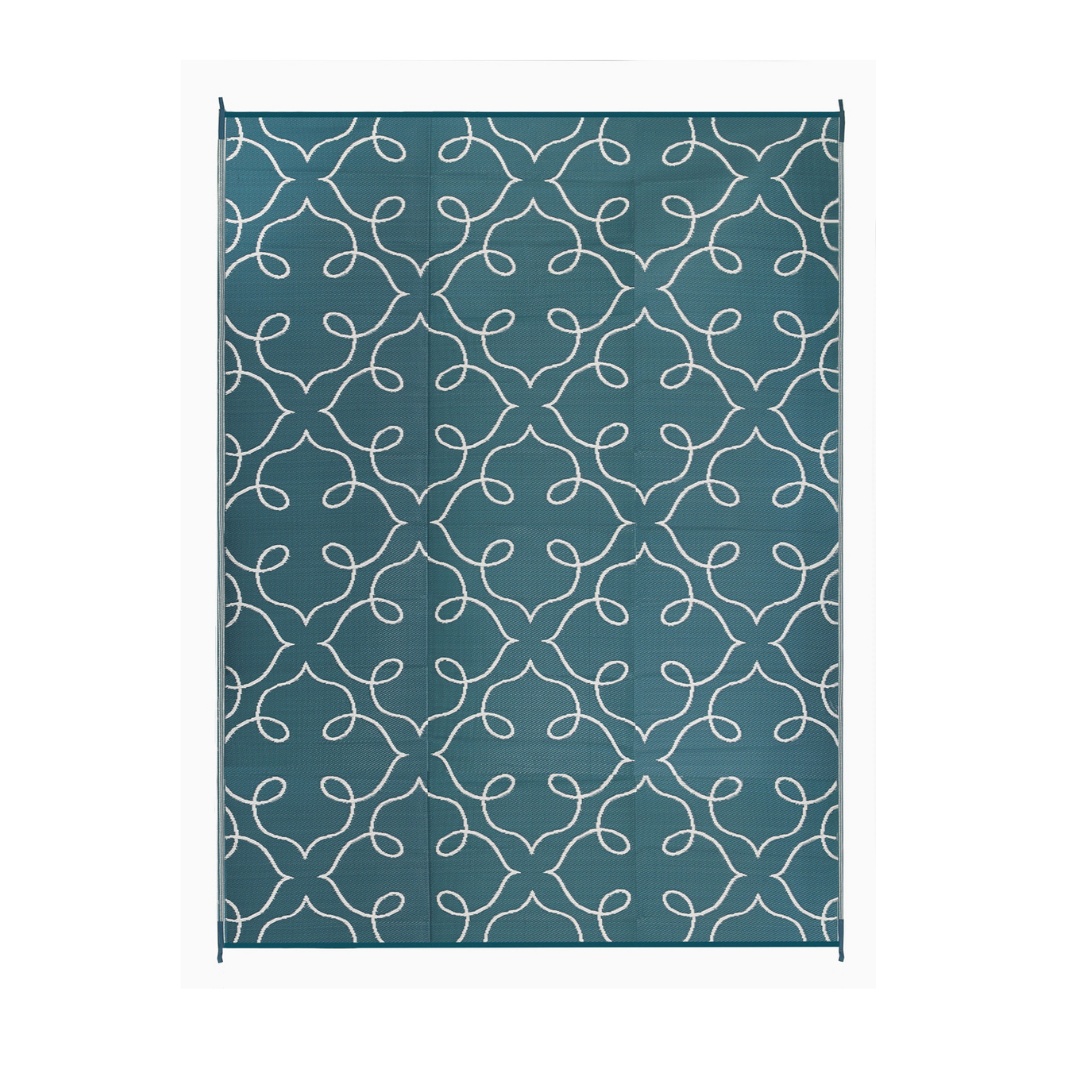
Syracuse Sea Green Floral Pattern Foldable Waterproof Sand Mat for Camping - 270x360 CM
Discover the ultimate camping companion - the Syracuse Sea Green Floral Pattern Foldable Waterproof Sand Mat. Made from eco-friendly and recycled plastic, this large mat (270x360 cm) provides both comfort and convenience with its foldable and waterproof design. Order now for your next outdoor adventure. Woven from straws made up of recycled plastic Washable, just shake or hose off for easy cleaning This mat comes folded, so they can be easily thrown away in the car or caravan Lightweight - Portable for use in picnics and camping trips Reversible, change the look Actual colors may vary from the image(s) shown due to manufacturing limitations & monitor settings Free Shipping Fast Dispatch-Orders received before 1 PM shipped on the same day
Brand: Fab Habitat
Category: Sporting Goods > Outdoor Recreation > Camping & Hiking > Tent Accessories > Tent Footprints